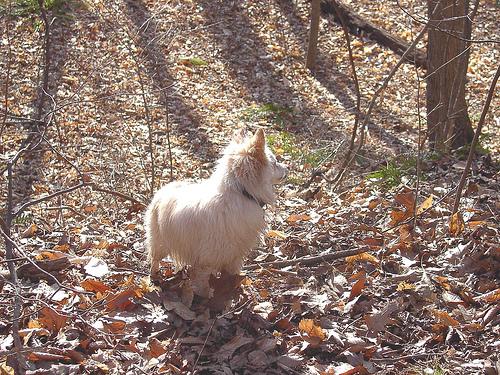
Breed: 1936-n000005-Pomeranian